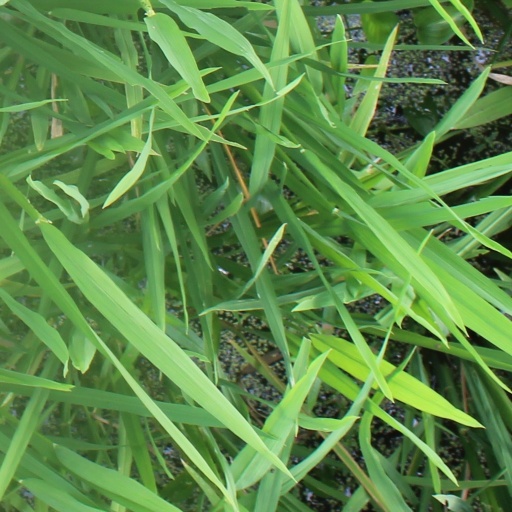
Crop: rice